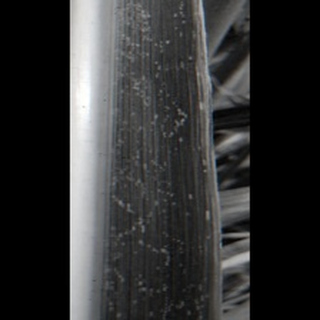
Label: sugarcane_mosaic